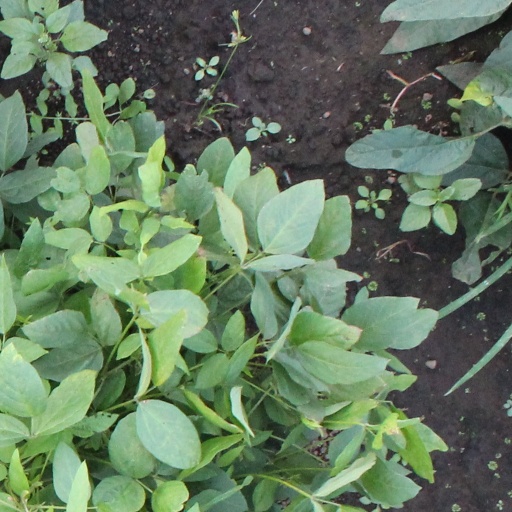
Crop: soybean